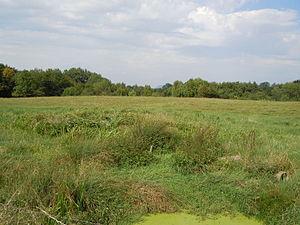
Au dessus du Vallon du ruisseau de la Corbassière - La Bâtie-Divisin _ Isère - France
Les boisements humides du ruisseau de la Corbassière sont une zone naturelle d'intérêt écologique, faunistique et floristique de type I, située sur les communes de La Bâtie-Divisin et de Pressins dans le département de l'Isère.